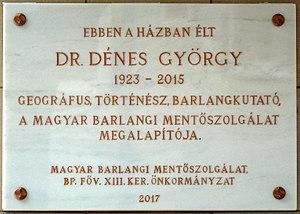
Plaque commémorative à M. György Dénes (1923–2015) géographe, historien et spéléologue hongrois, fondateur du service spéléo-secours en Hongrie. Elle a été apposée sur le front de son ancien domicile et dévoilée le 21 avril 2017. (5 rue Borbély, Budapest, 13e arr.) Magyar: Dénes György (1923–2015) magyar geográfus, történész, barlangkutató, a magyar barlangi mentőszolgálat megalapítójának emléktáblája egykori lakóhelyén. Felavatva: 2017. április 21-én. (Budapest XIII. ker., Borbély utca 5.)